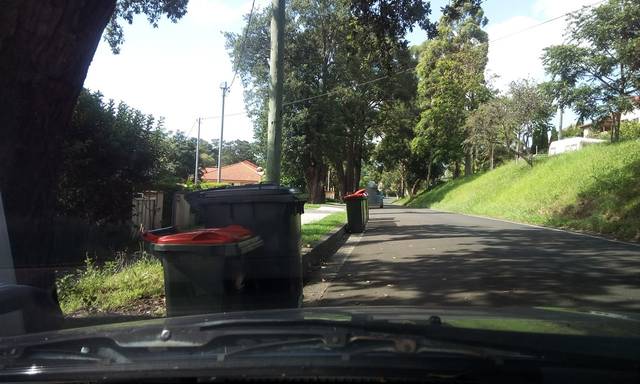
Region: Australia
Coordinates: -34.428, 150.873